355th Fighter Squadron

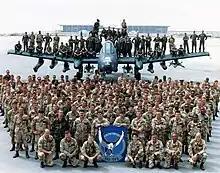
355th Tactical Fighter Squadron Personnel – March 1991 – King Fahd International Airport after victory in Operation Desert Storm

Inactivated at Myrtle Beach on 31 March 1992, the 355 FS was reactivated on 20 August 1993, replacing the inactivating 11th Tactical Air Support Squadron at Eleison AFB, Alaska. The unit's primary missions included air strike control, close air support, interdiction, joint air attack team, escort, and combat search and rescue.